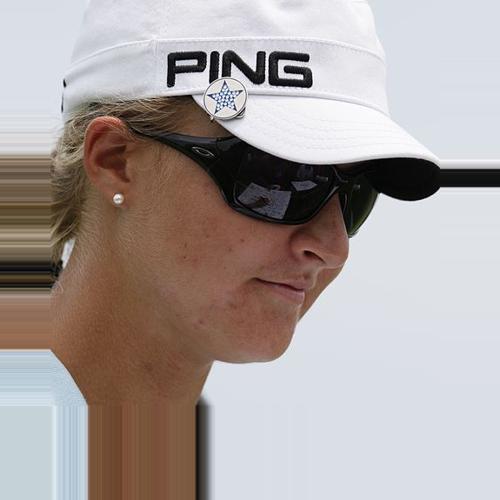
Age: 21